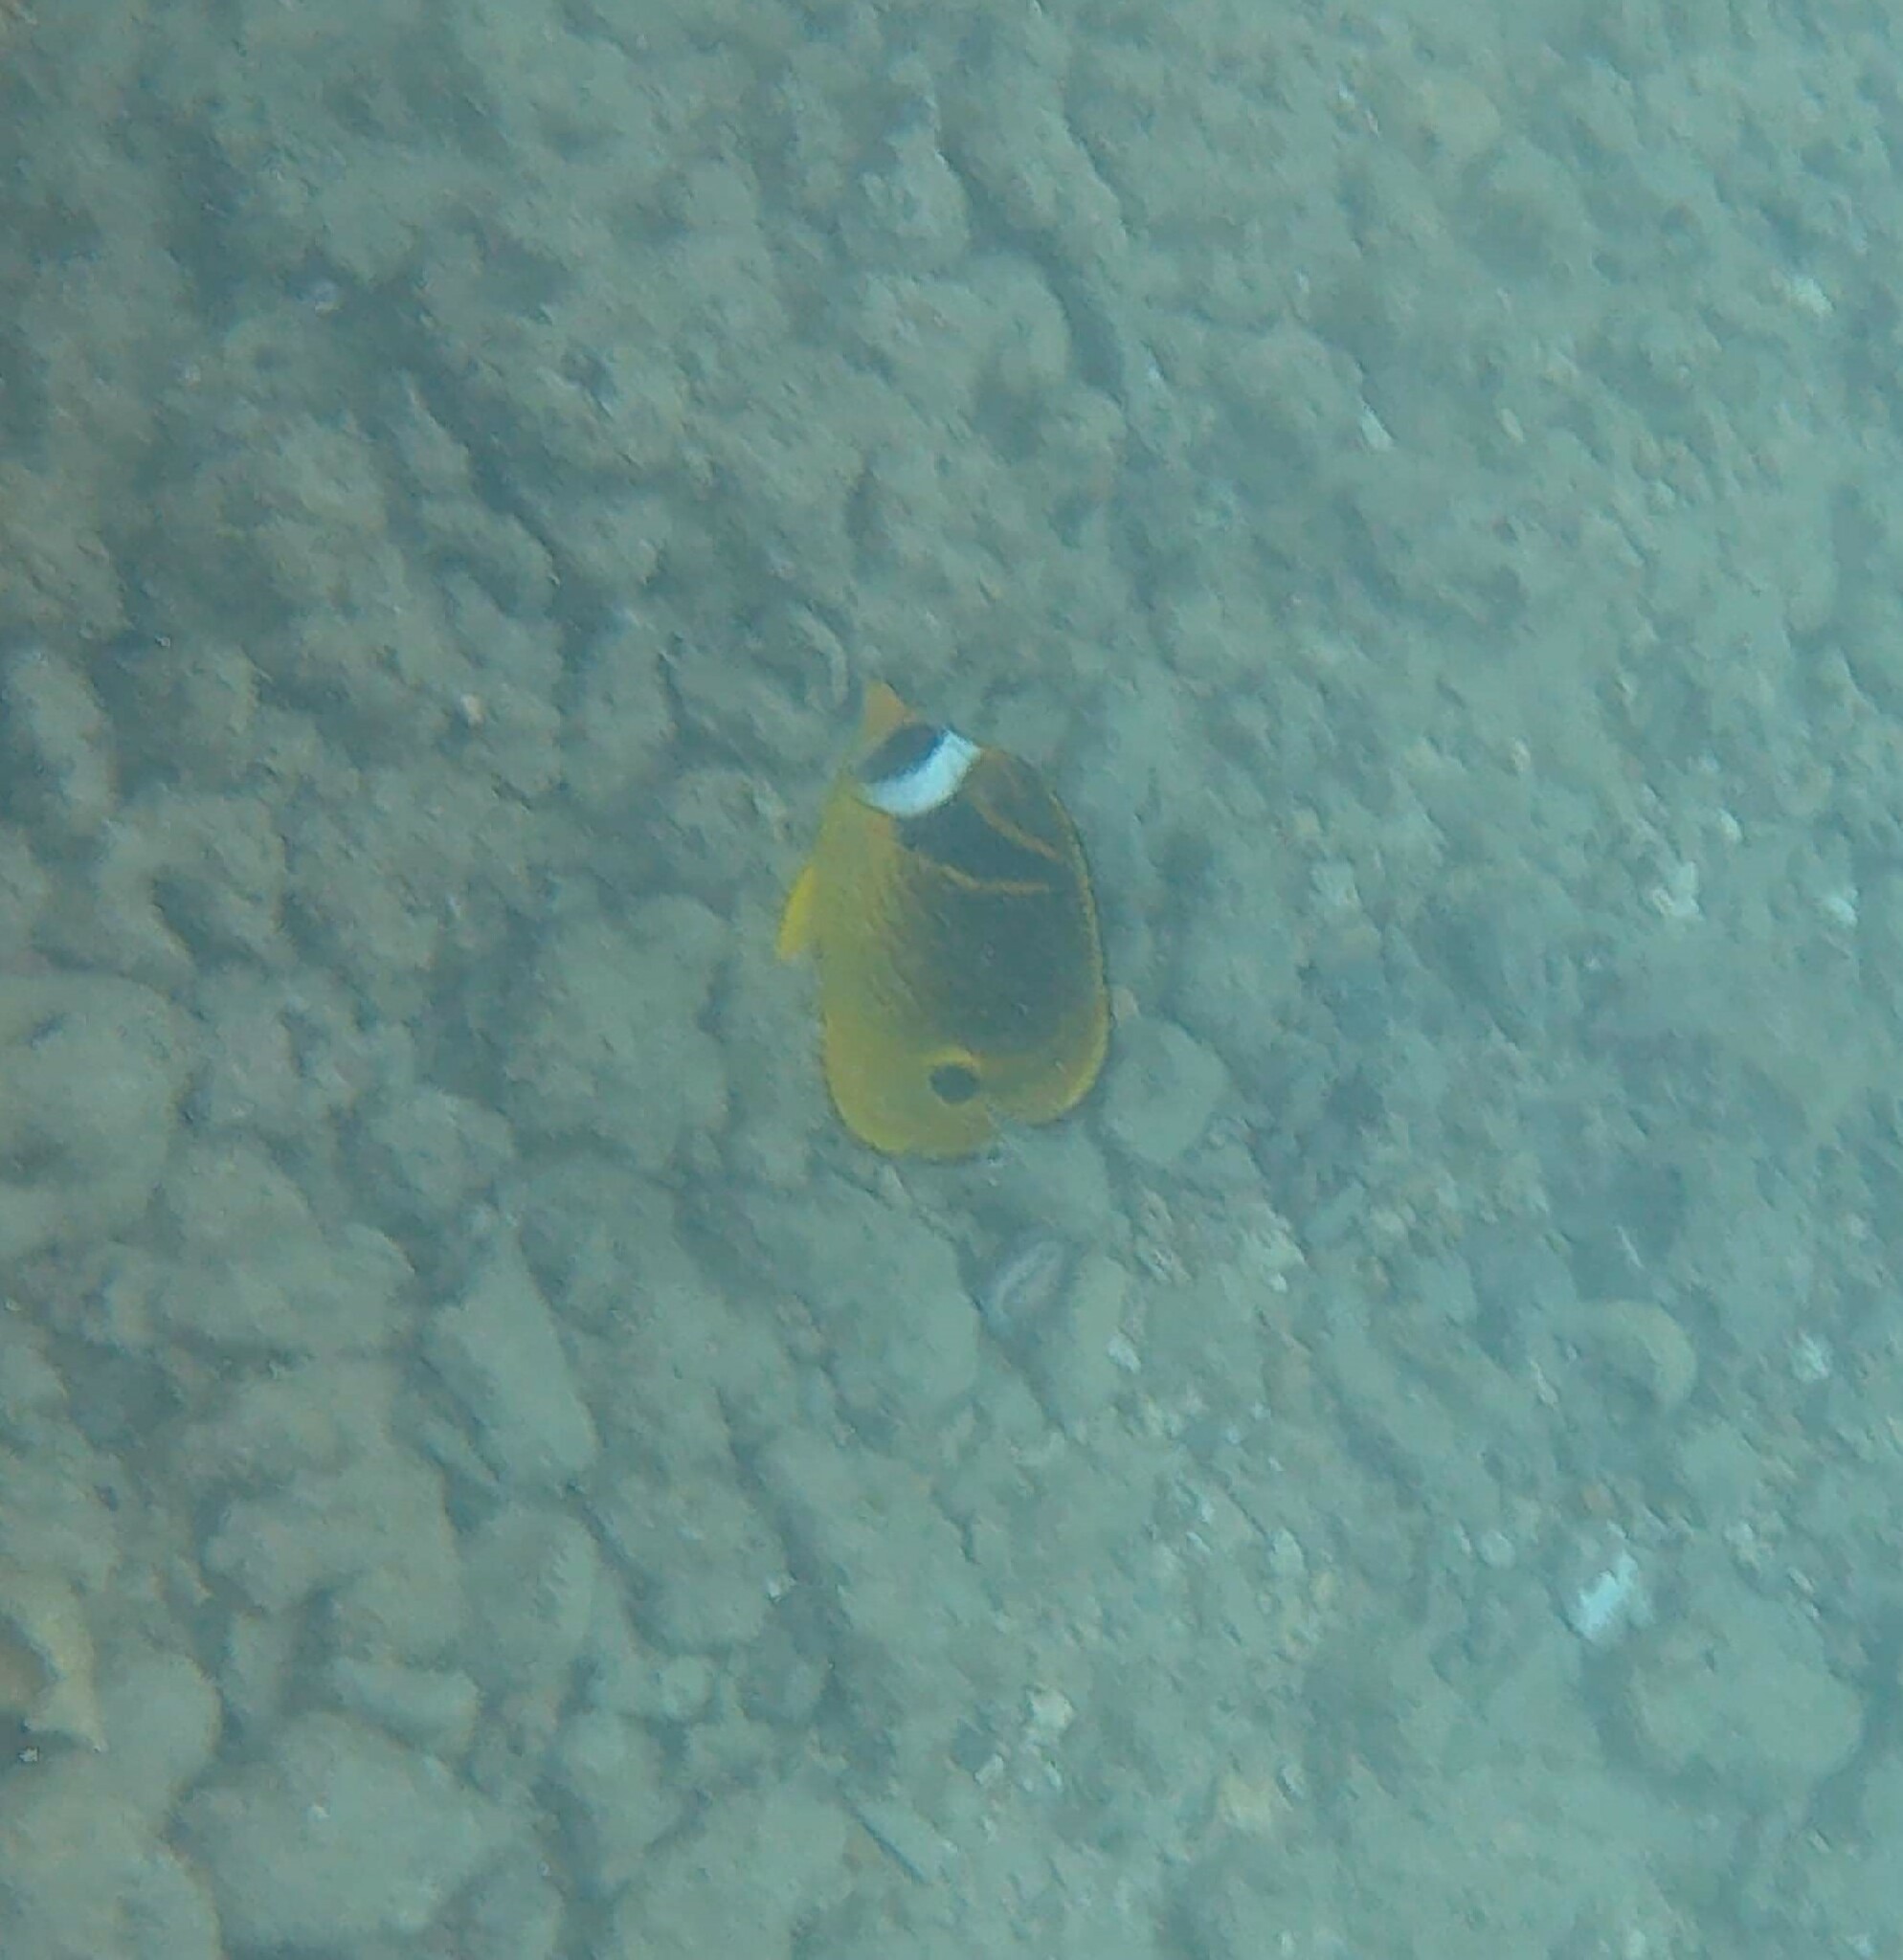
Chaetodon lunula (Raccoon Butterflyfish)